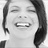
Emotion: happy